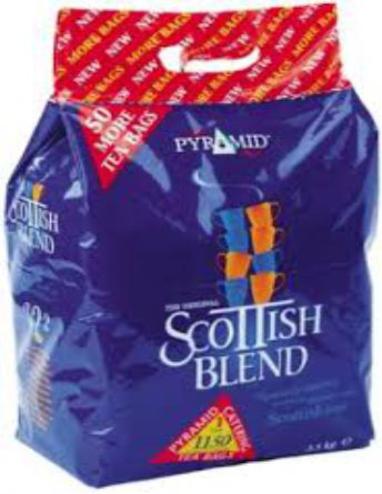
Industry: Food